National Guard of Russia

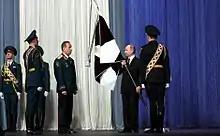
A national guard banner awarding ceremony, 27 March 2017

The current iteration of the National Guard of Russia was created by President Putin on 5 April 2016 by Presidential Decree. On 6 April 2016, Putin submitted a draft framework law for this new executive body titled "On the Russian National Guard Troops" to the State Duma, along with its corresponding amendments that contain a provision for the protection of pregnant women, children, disabled persons and crowds, which mirrored the limitations already in place in the Russian legislation concerning police work: